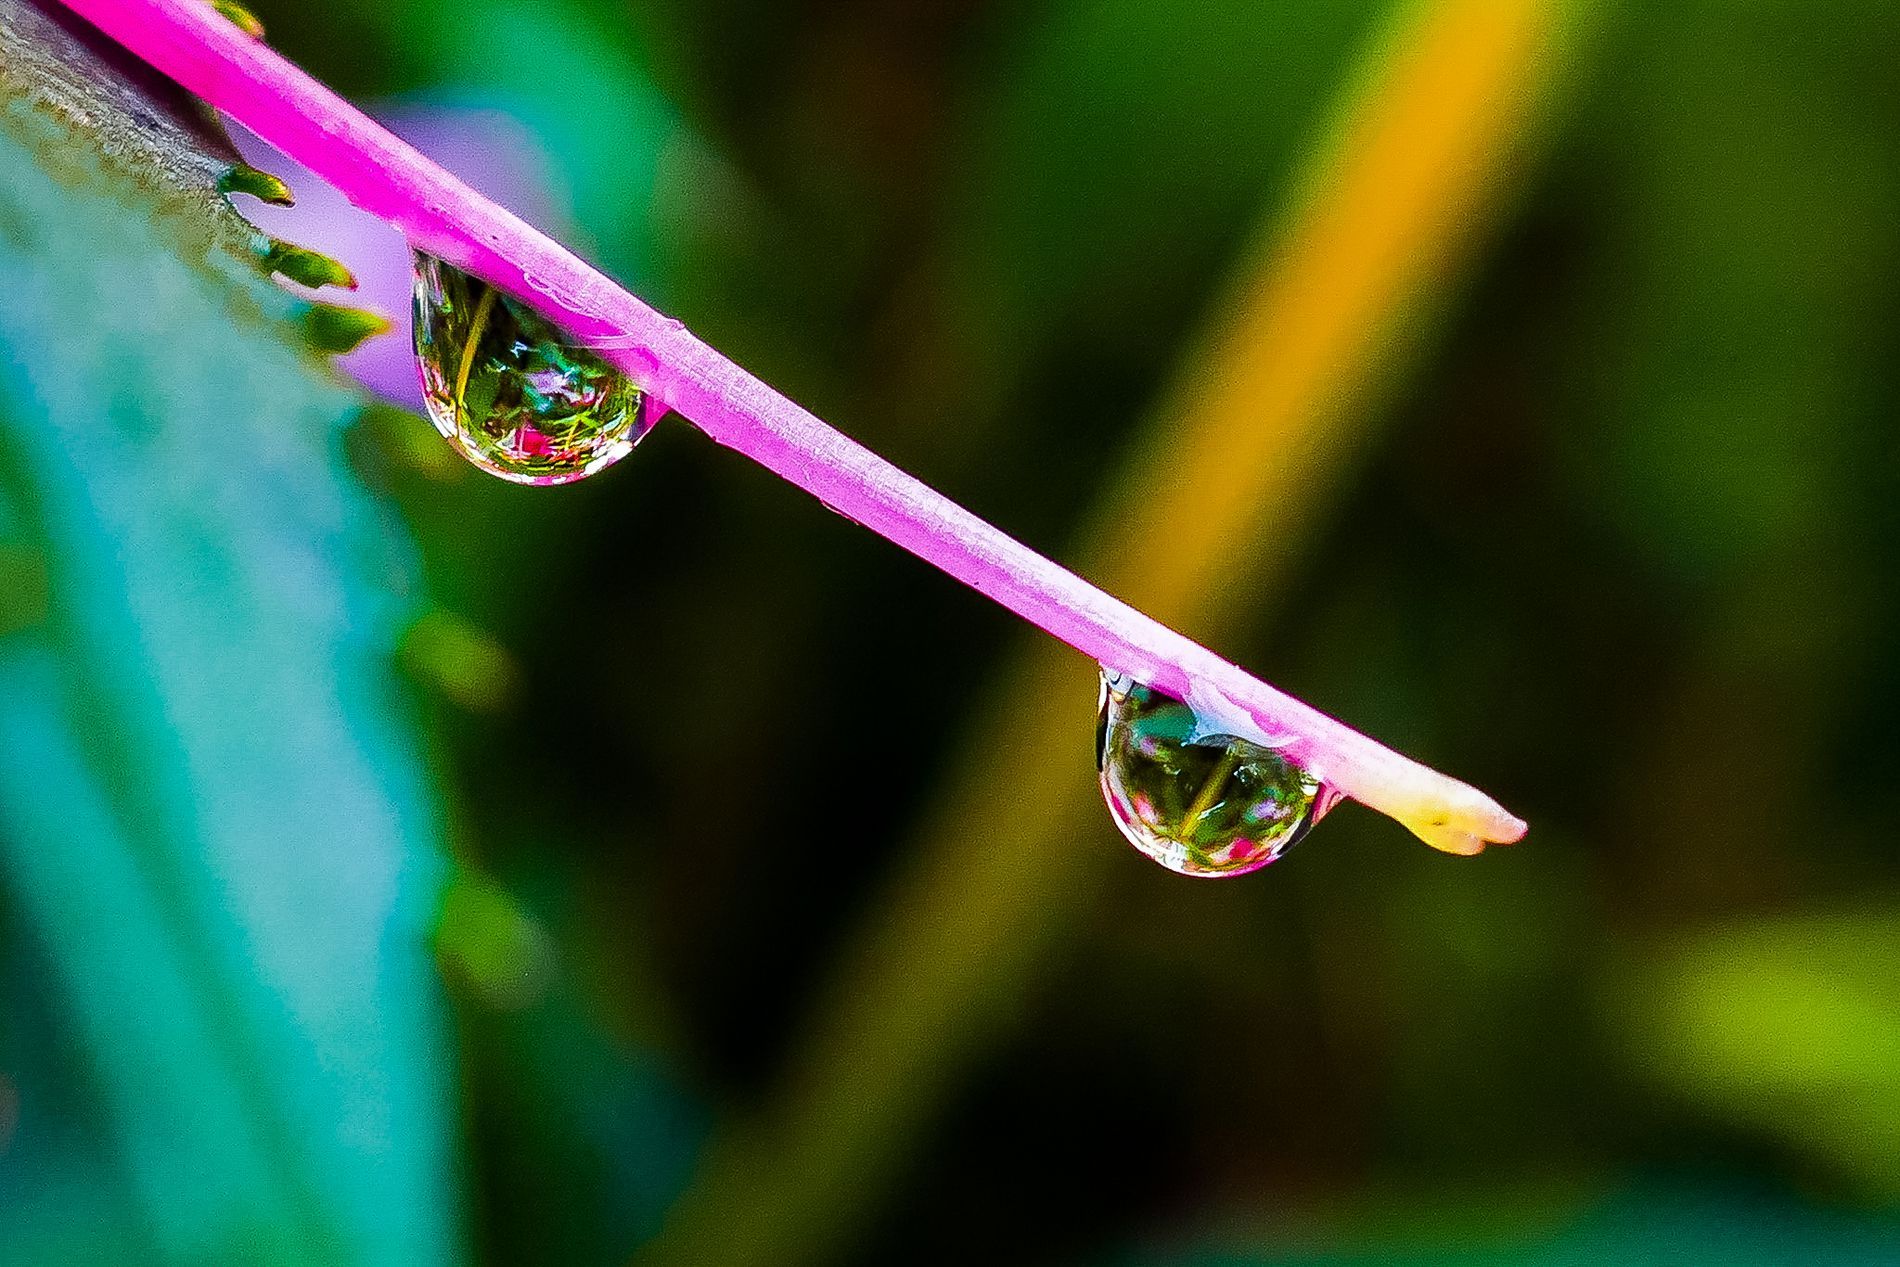
Close-Up of Water Droplets on a Pink Plant Stem
Two clear water droplets hang from a thin pink plant stem, with one droplet reflecting nearby surrounding. A bluish- green leaf is partially visible to the left. The background is blurred with green and yellow tones, creating a smooth, natural backdrop.
This close-up photo is taken at a diagonal angle, focusing on tiny water droplets on a bright pink stem. The lighting is natural, with vivid colors like pink, green, and blue standing out. The soft background gives the image a calm, fresh feeling.
Labels: Droplet, Leaf, Plant, Animal, Insect, Invertebrate, Sphere, Blurred Background, Background, Plant Stem
Camera: Panasonic DMC-TZ100
Aperture: F2.8
Exposure: 1/60 sec
ISO: 160
Focal length: 9.1 mm